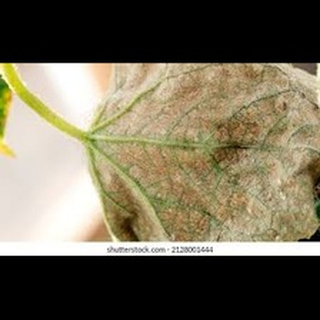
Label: wheat_mite